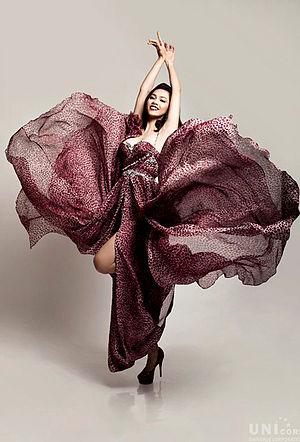
Vũ Thị Hoàng My, née le 13 novembre 1988, dans la province de Đồng Nai, est reine de beauté, athlète, activiste humanitaire et cinéaste vietnamienne. Elle est la première Vietnamienne à avoir été choisie pour concourir aux 2 plus grands concours de beauté dans le monde : Miss Univers 2011 et Miss Monde 2012. Hoàng My est une icône d'un mode de vie sain pour les jeunes générations, réussit en tant que modèle, hôtesse, conceptrice-rédactrice, et danseuse. Elle est devenue conseillère pour les concours de beauté, les projets sportifs, les ONG et les projets de films. En tant que cinéaste, elle réalise à la fois de la fiction et des documentaires. Elle parle couramment le vietnamien et l'anglais. Hoàng My a été l'un des 7 principaux juges de Miss Univers Vietnam 2017.